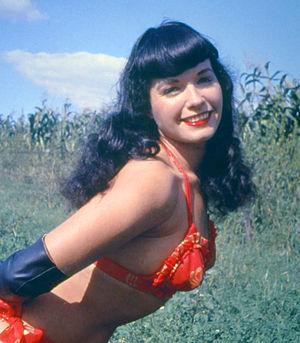
Bettie Mae Page, née le 22 avril 1923 à Nashville dans le Tennessee et morte le 11 décembre 2008 à Los Angeles, est un mannequin américain, célèbre dans les années 1950 pour ses photos de pin-up mais également pour nombre de clichés fétichistes.